Finlay Macrae

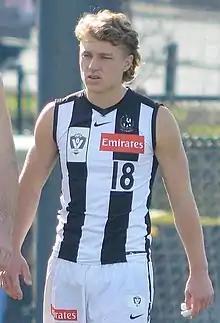
Macrae with Collingwood's VFL side in July 2021

Finlay Macrae (born 13 March 2002) is an Australian rules footballer who plays with the Collingwood Football Club in the Australian Football League.